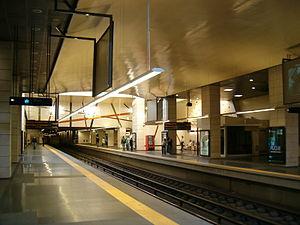
Pontinha est une station du métro de Lisbonne sur la ligne bleue.